Fathers and Sons (2007 TV series)

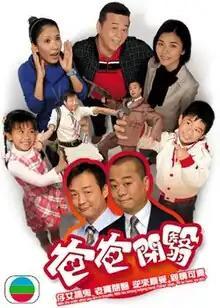
Poster

Fathers and Sons (Traditional Chinese: ) is a TVB modern drama series broadcast in August 2007.